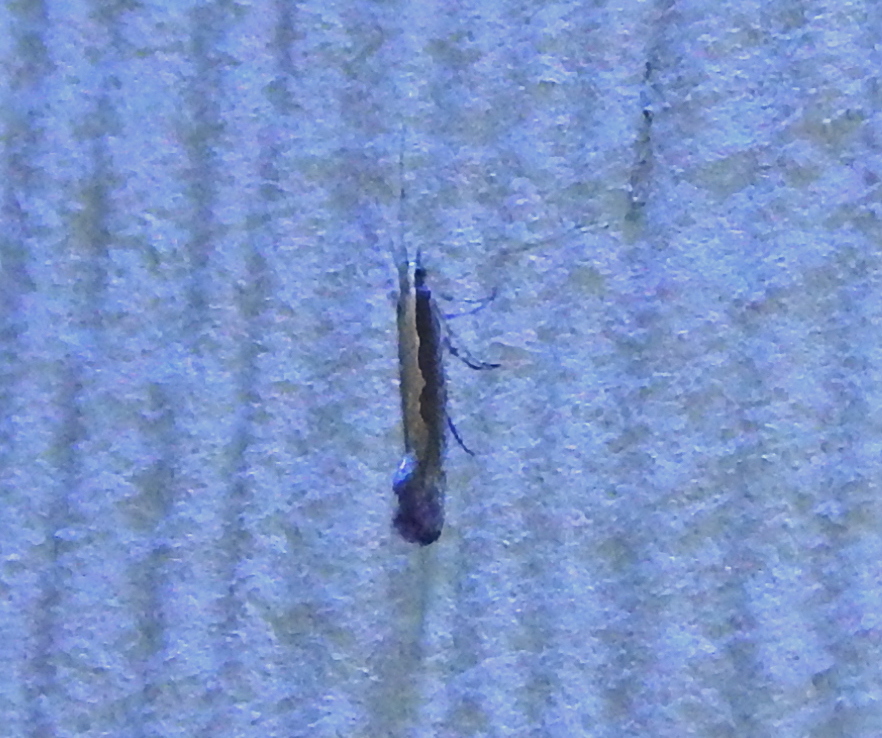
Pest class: diamondback_moth